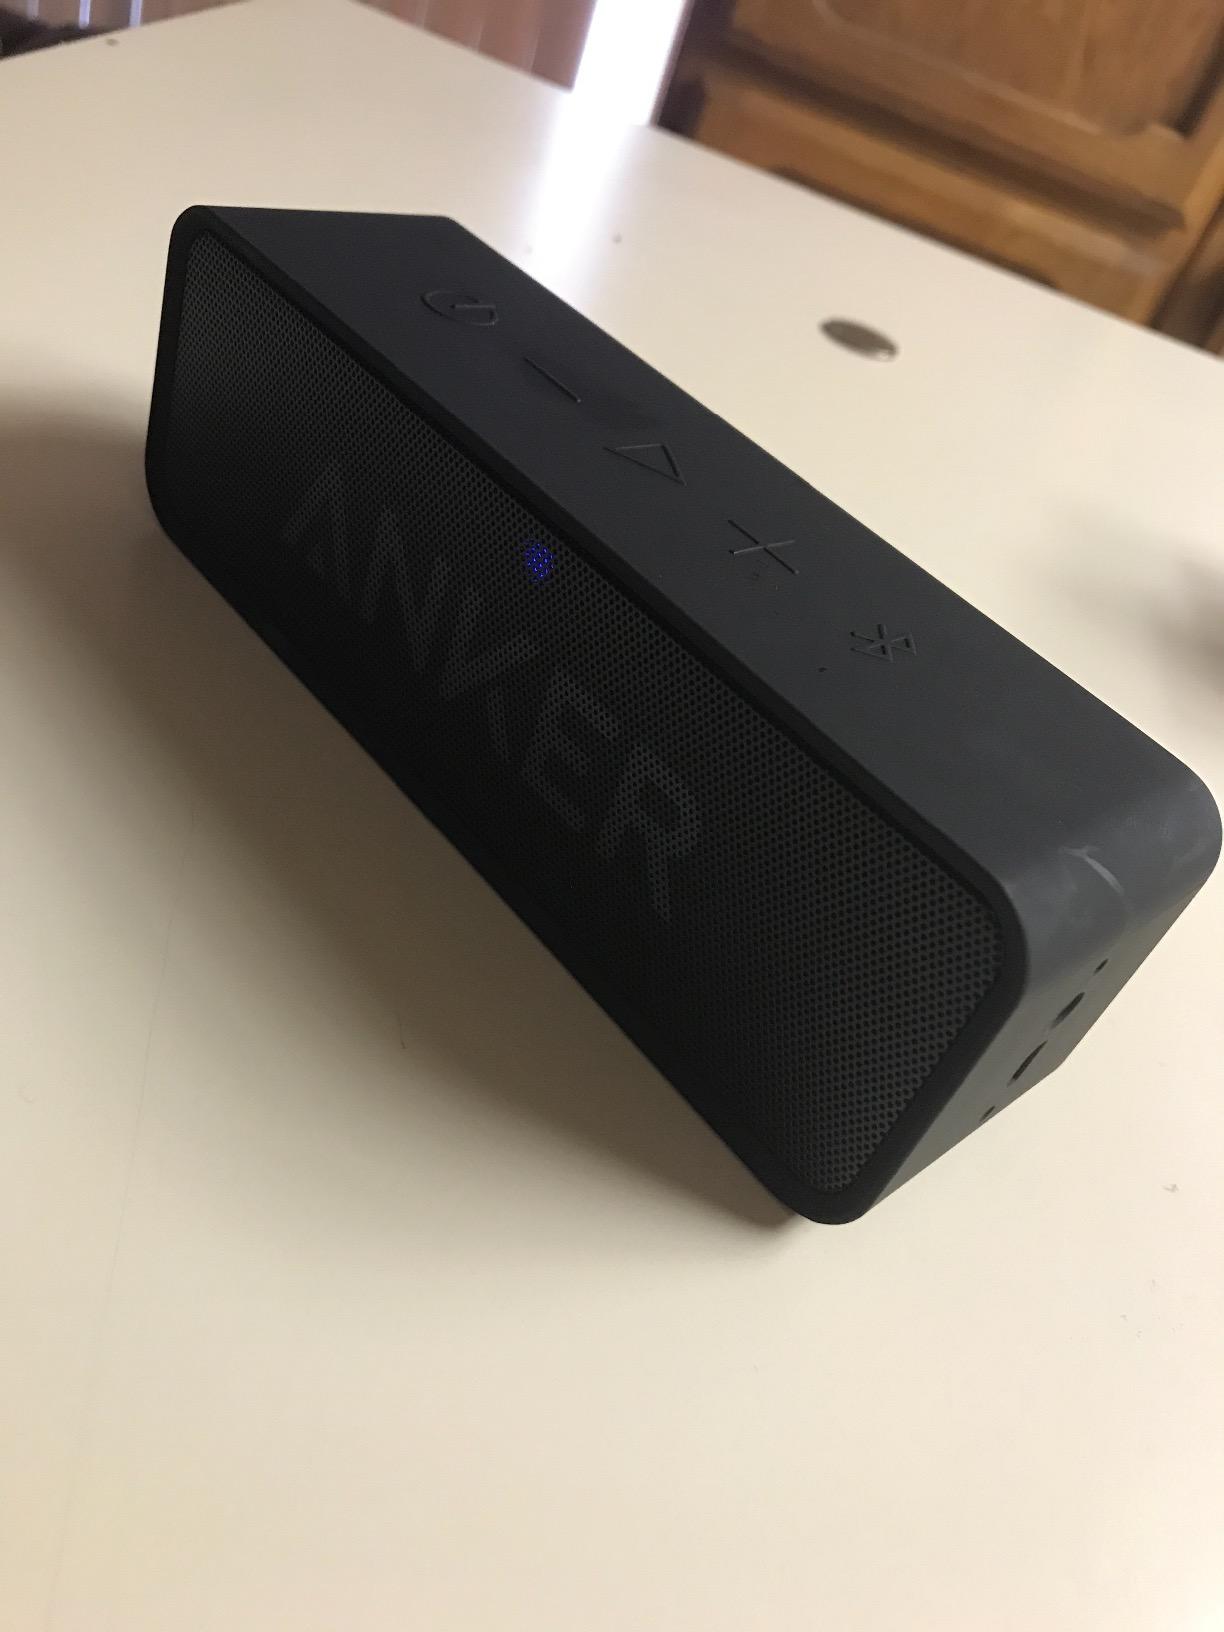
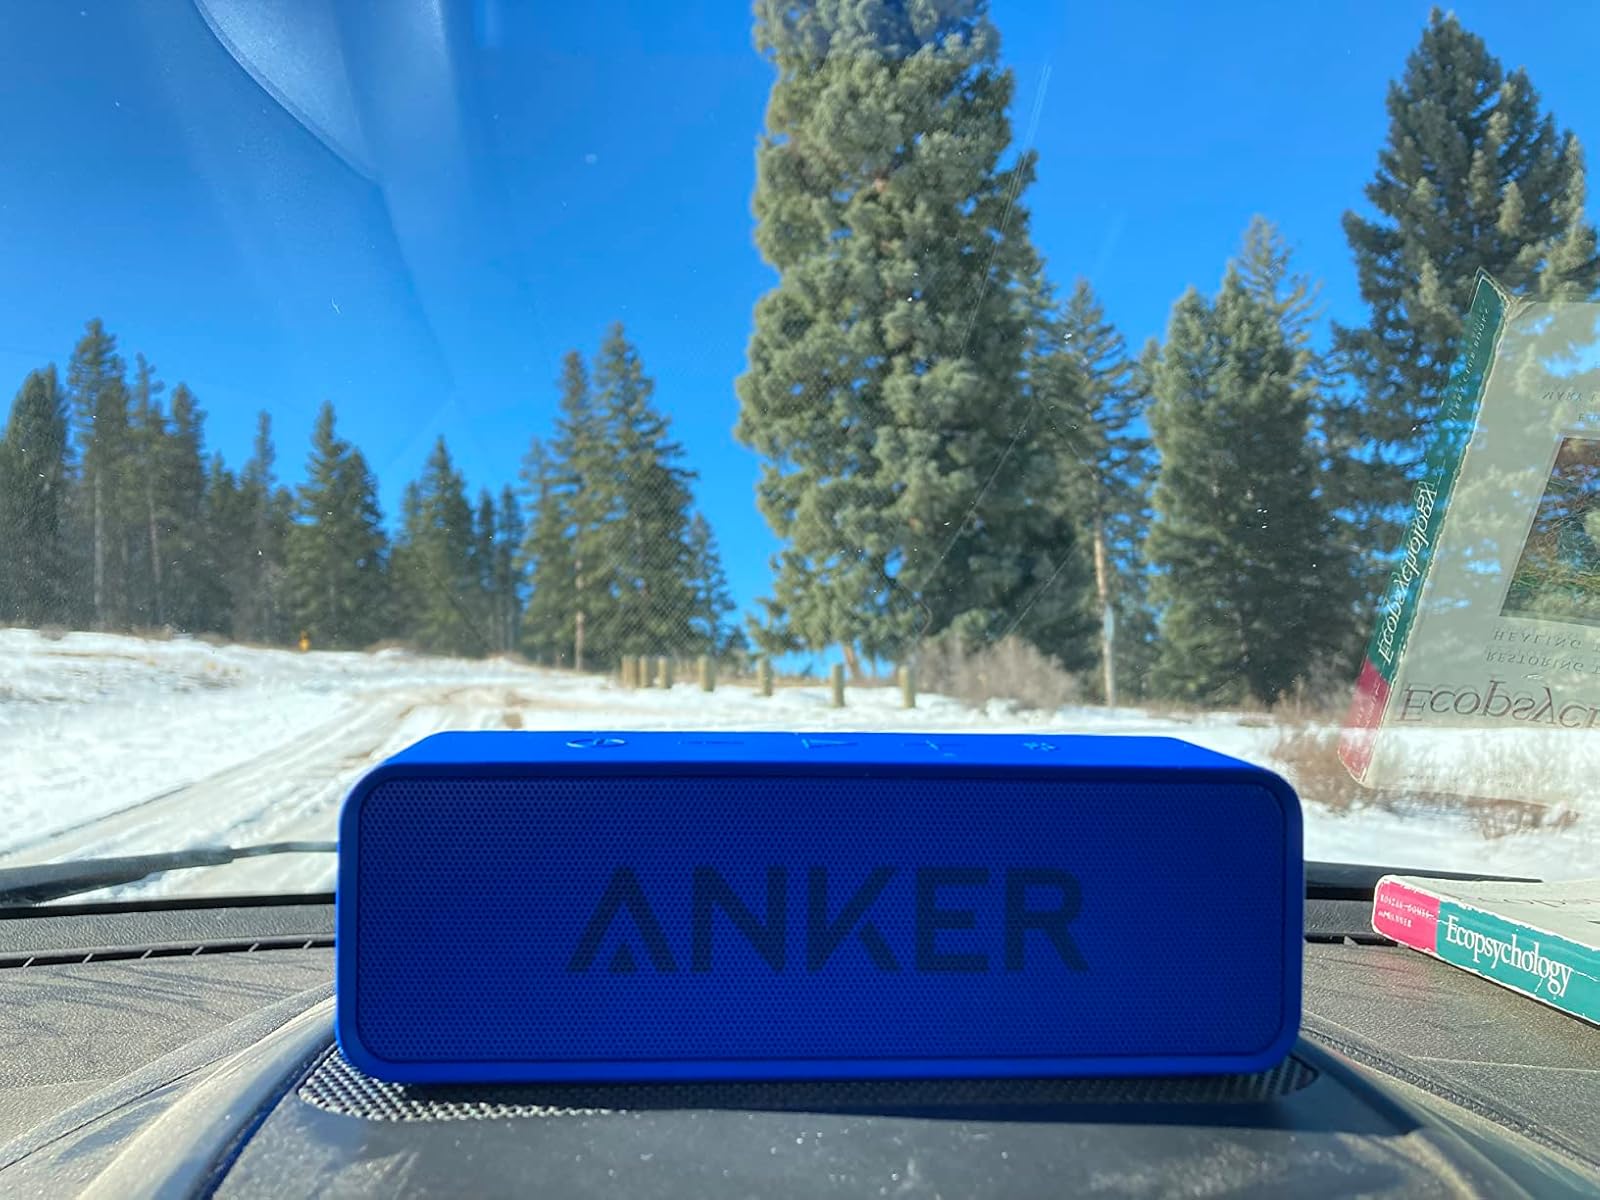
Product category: speaker
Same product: no